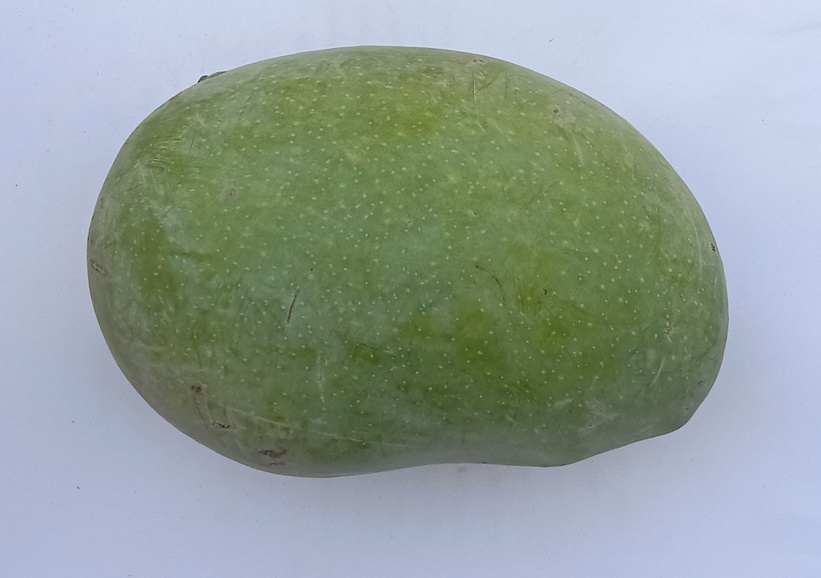
Mango variety: Chaunsa (White)